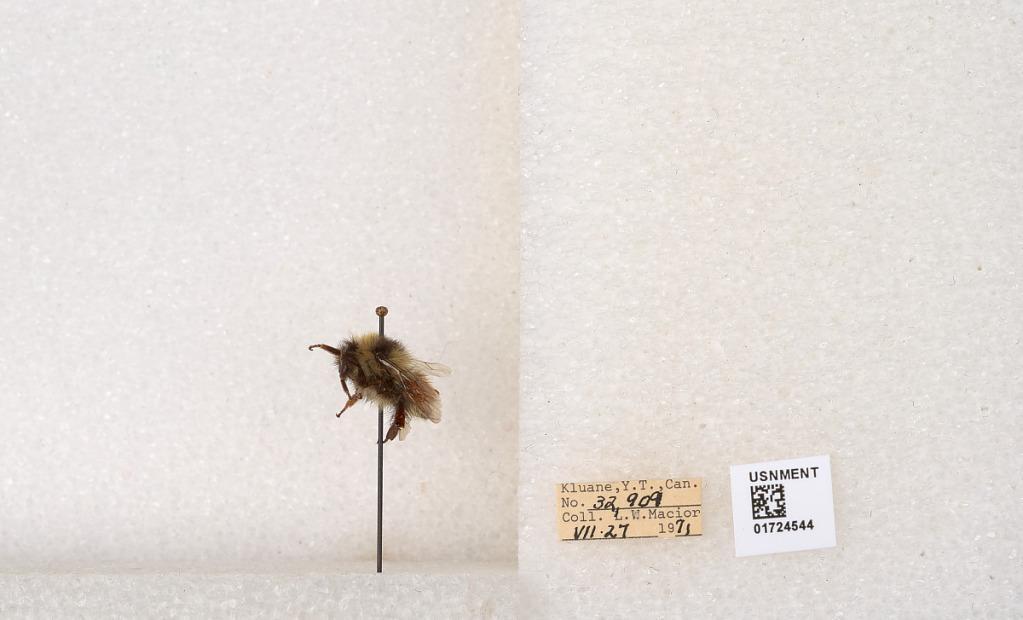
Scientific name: Bombus (Pyrobombus) sylvicola Kirby
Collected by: L. Macior
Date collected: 1971-7-27
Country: Canada
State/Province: Yukon Territory
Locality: Kluane National Park and Reserve
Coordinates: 60.7493, -139.504